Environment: real
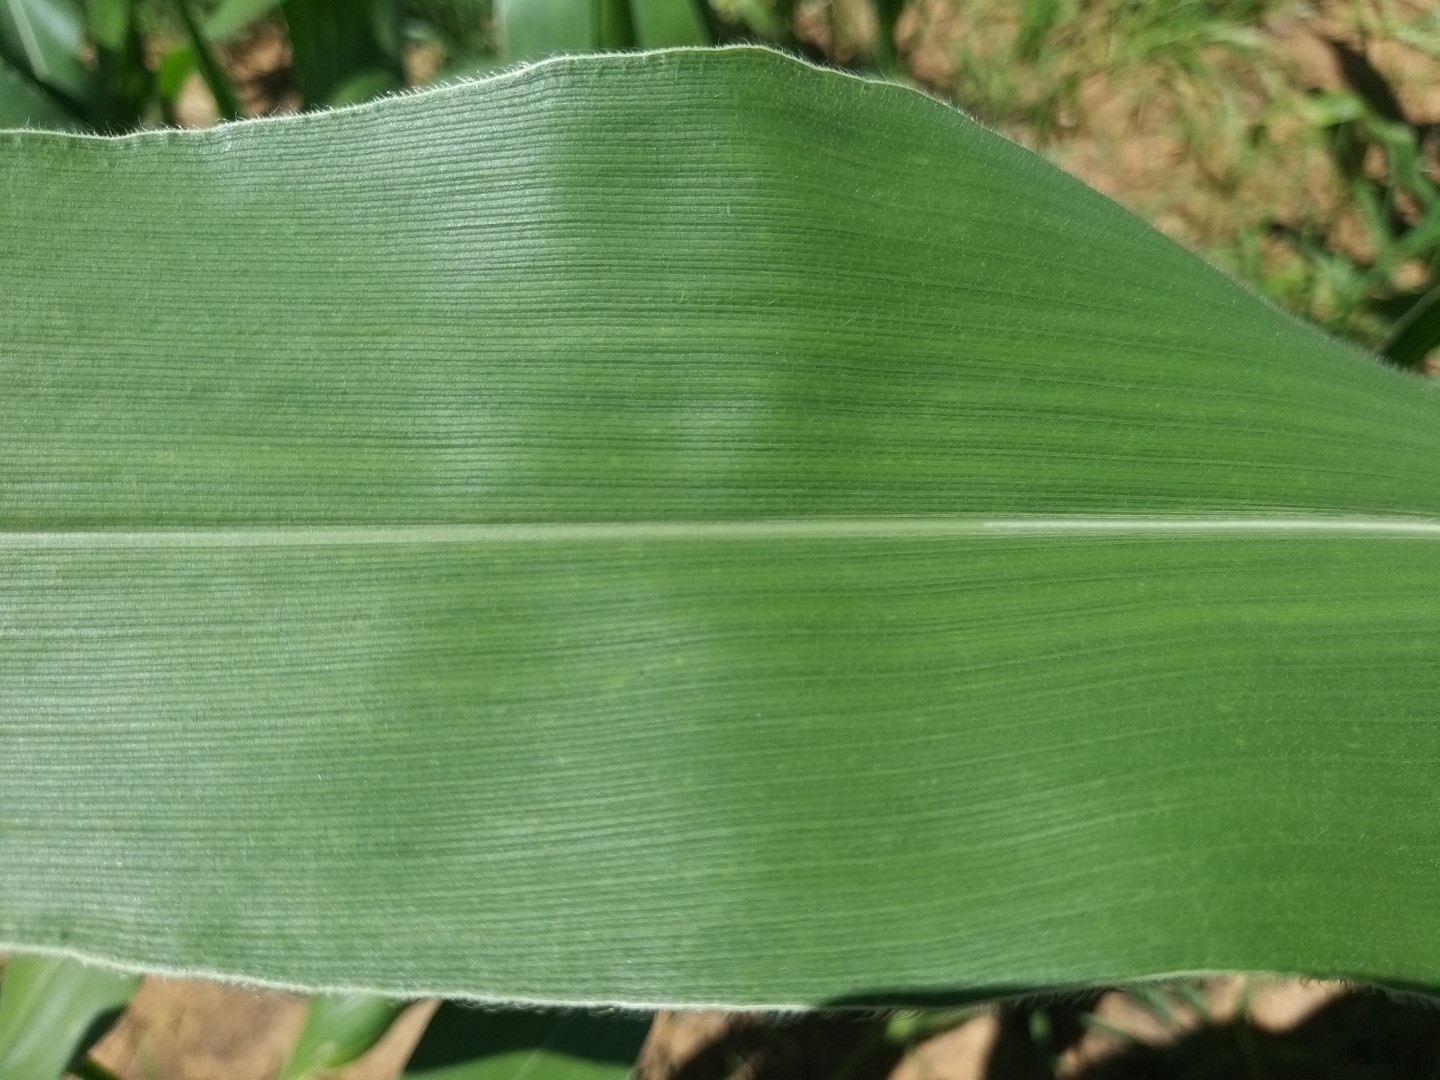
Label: healthy